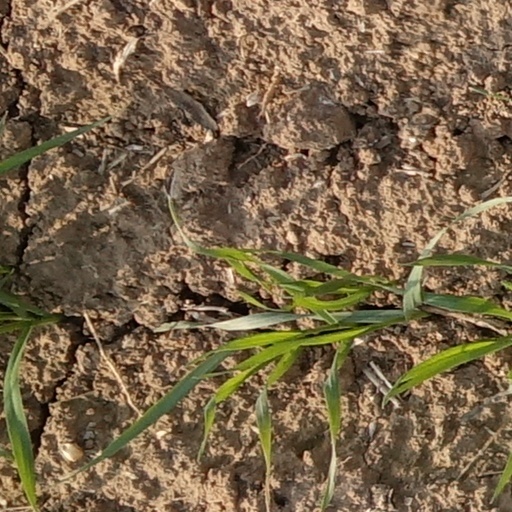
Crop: wheat